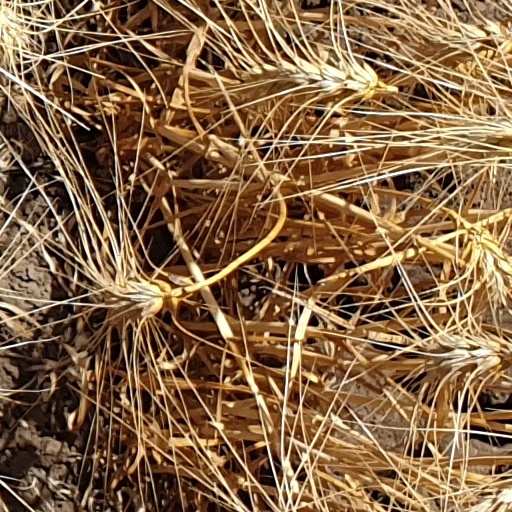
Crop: wheat